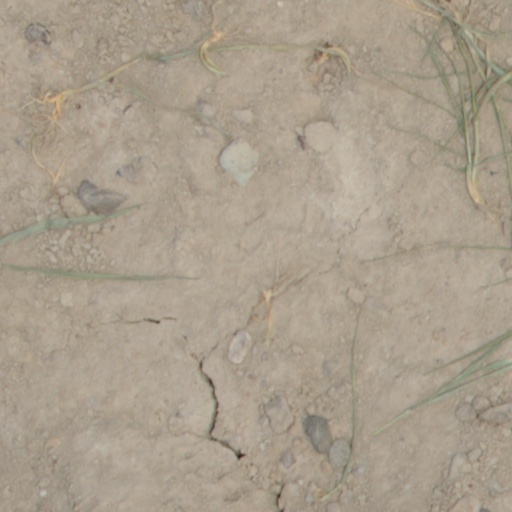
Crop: wheat